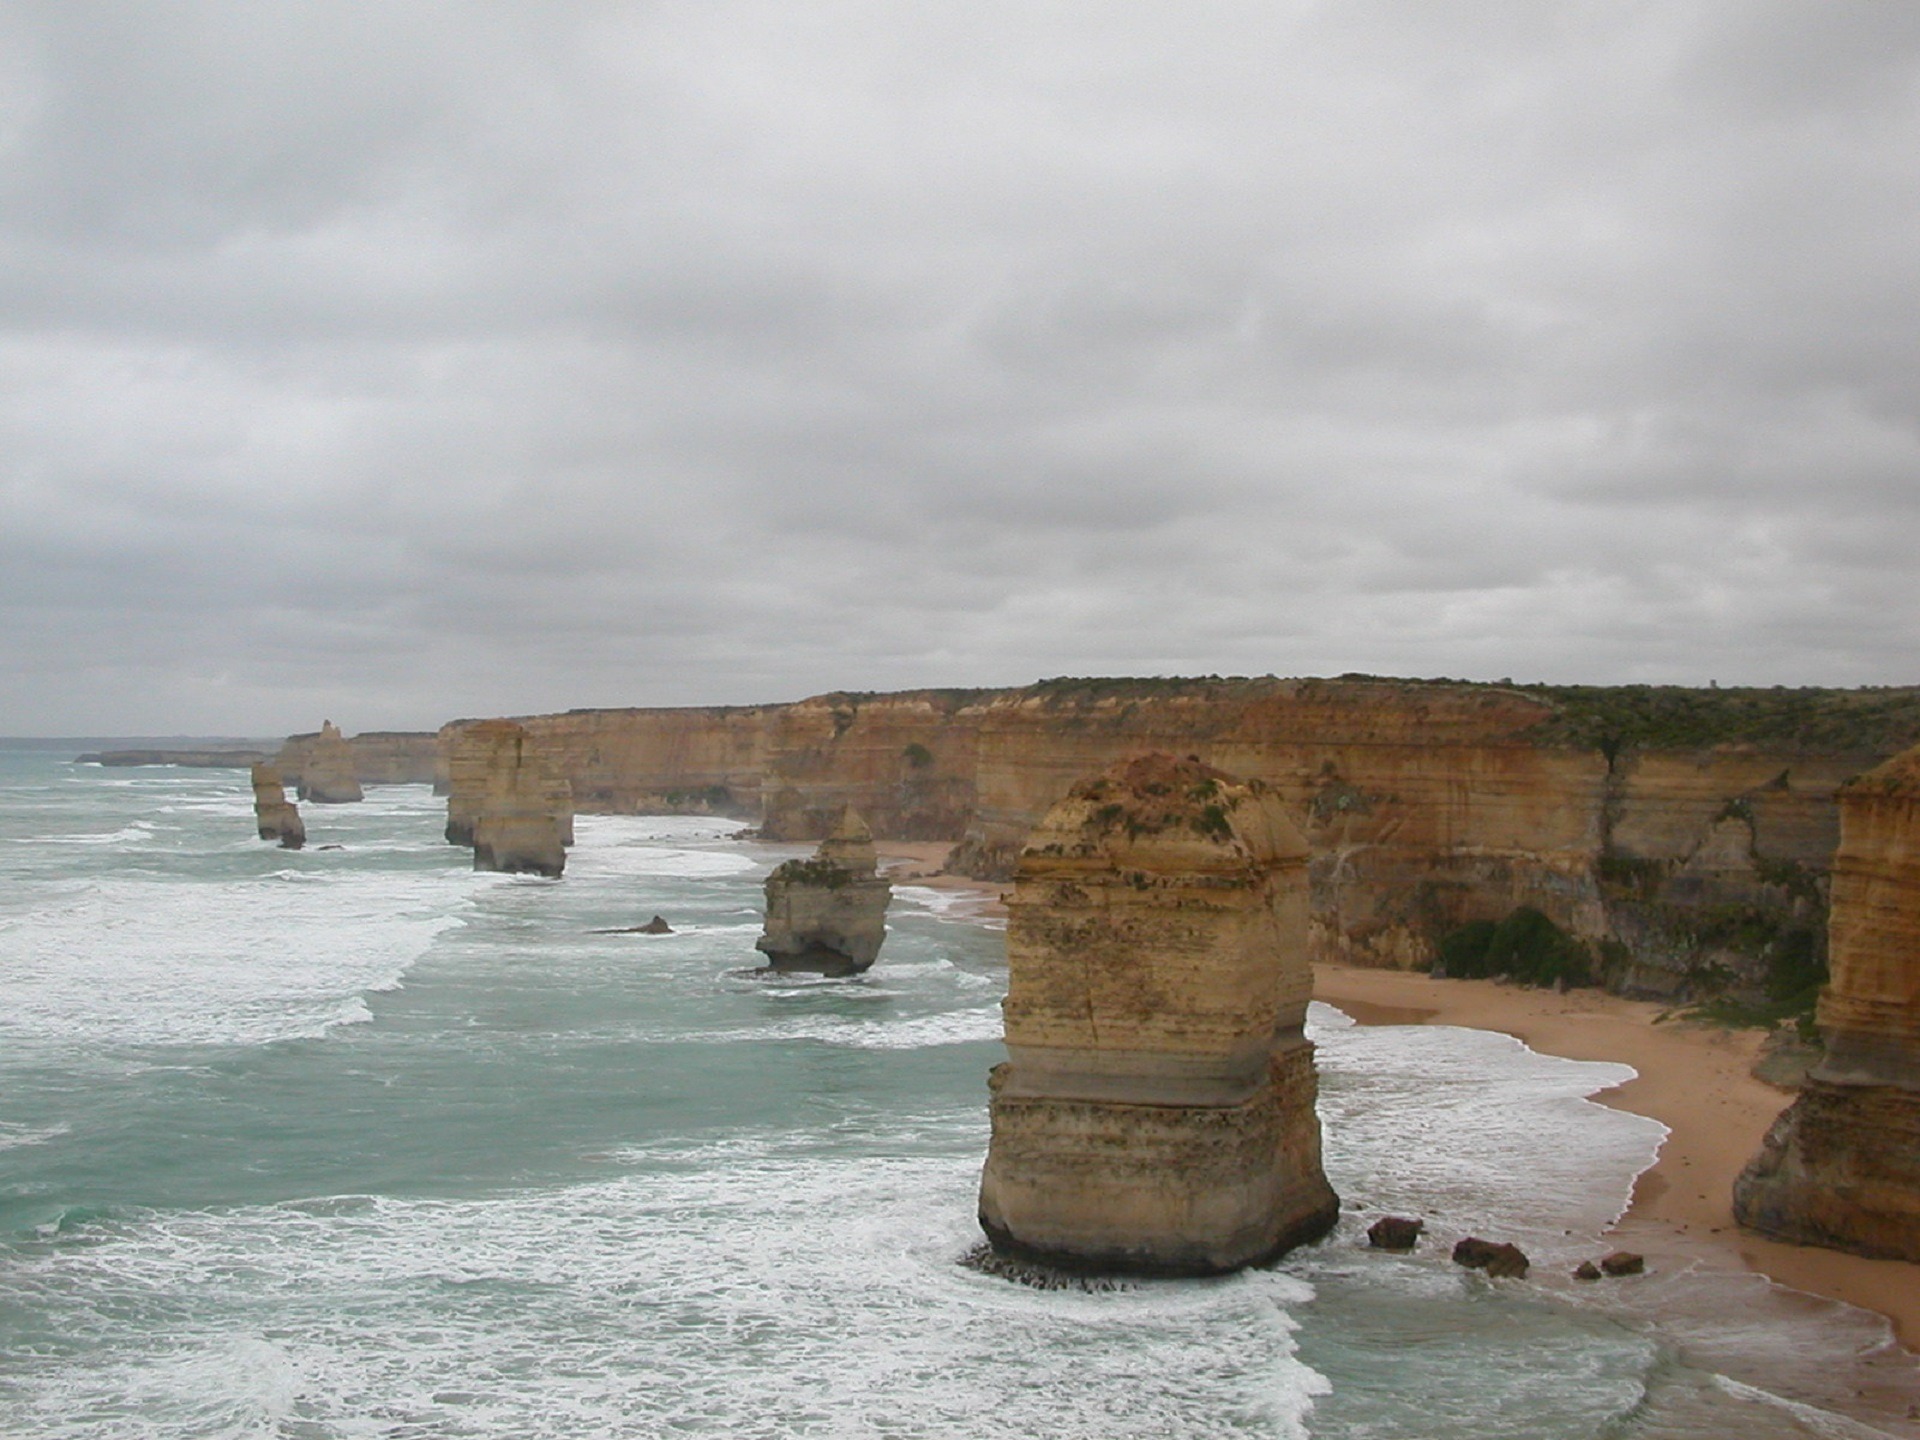
beach, sea, coast, water, rock, ocean, shore, wave, formation, cliff, bay, terrain, material, australia, landform, great ocean road, ancient history, twelve apostles